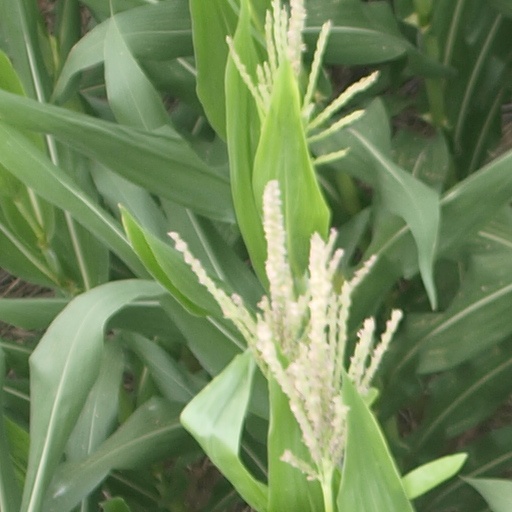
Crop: maize; corn